Johann Georg Noel Dragendorff

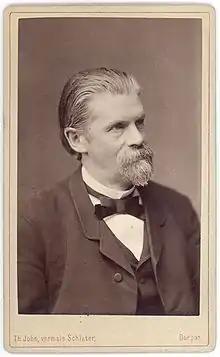
Johann Georg Noel Dragendorff (1836-1898)

Johann Georg Noel Dragendorff (August 8, 1836 – April 7, 1898) was a German pharmacist and chemist born in Rostock.